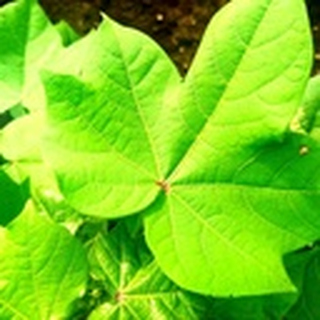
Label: healthy_cotton